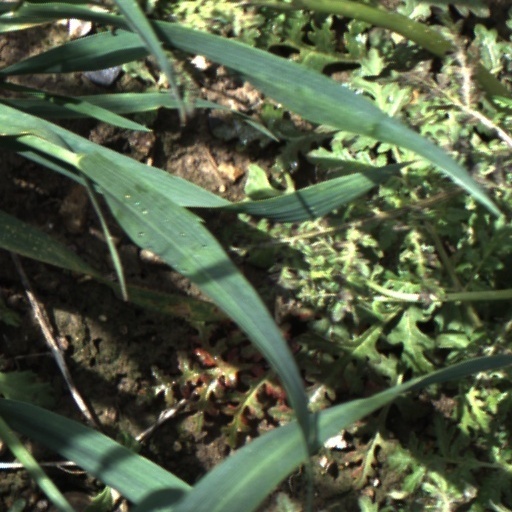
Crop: wheat